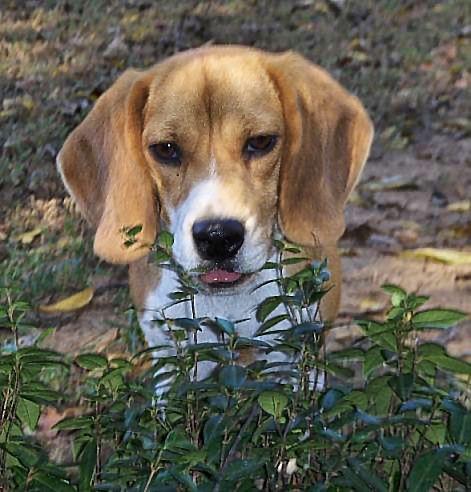
beagle